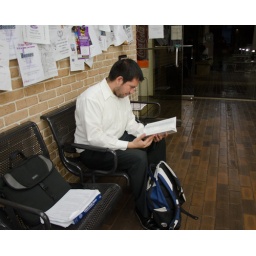
Felix Martinez, a graduate of Mechanical Engineering, reads his text book in the lobby of the library on Sunday night.